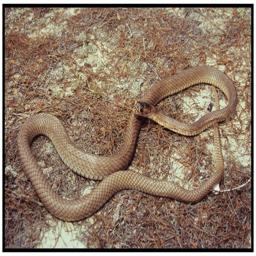
Animal: snakes